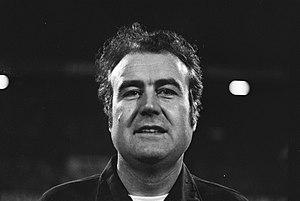
Hans-Joachim Weyland est un ancien arbitre allemand de football.